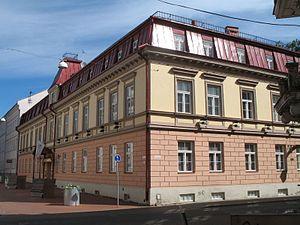
Cet article présente une liste non exhaustive de musées en Estonie.